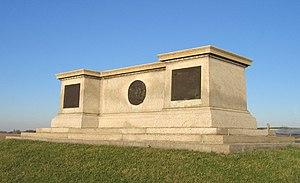
Le commonwealth du Massachusetts joue un rôle important lors des événements nationaux avant et pendant la guerre de Sécession. Le Massachusetts domine le mouvement naissant de l'anti-esclavagisme pendant les années 1830, motivant les militants à travers le pays. Ceci, à terme, augmente la fragmentation entre le Nord et le Sud, l'un des facteurs qui conduit à la guerre. Les politiciens du Massachusetts, faisant écho aux vues des activistes sociaux, accroissent encore les tensions nationales. L'état est dominé par le parti républicain, et abrite également beaucoup de dirigeants républicains radicaux qui promeuvent un traitement rigoureux des propriétaires d'esclaves et, plus tard, des États confédérés d'Amérique.